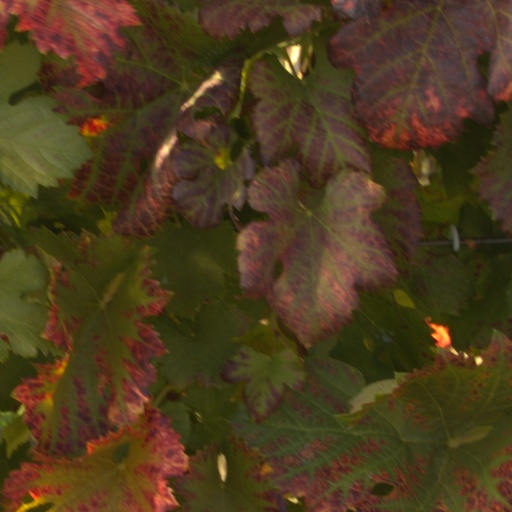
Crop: grape